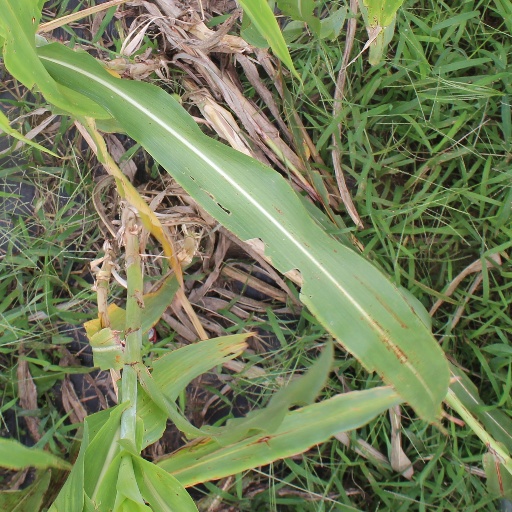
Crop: sorghum